Hebei

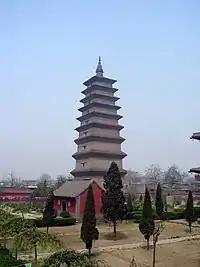
Xumi Pagoda of Zhengding, built in 636 AD

Hebei cuisine is typically based on wheat, mutton, and beans. The donkey burger, originating from the cities of Baoding and Hejian, Cangzhou, is a staple in provincial cuisine and has spread into the two municipalities. Other dishes include local variants of shaobing.